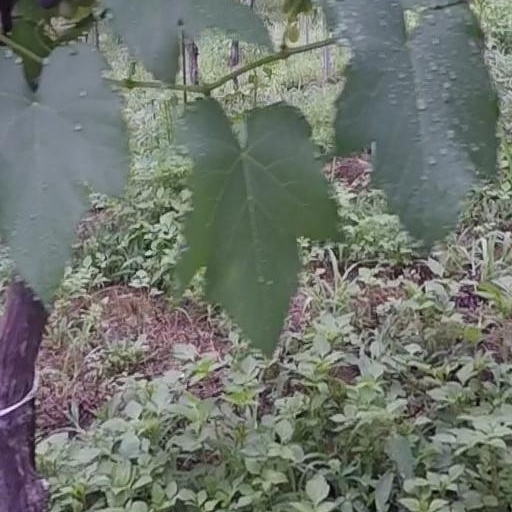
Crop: grape